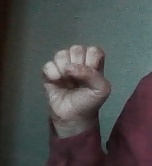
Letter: saad